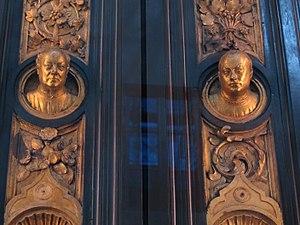
Vittorio Ghiberti né à Florence en 1418 et mort dans la même ville en 1496 est un sculpteur et entrepreneur florentin, fils de Lorenzo Ghiberti.